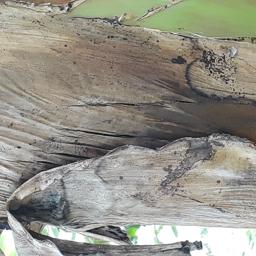
Label: PSEUDOSTEM WEEVIL